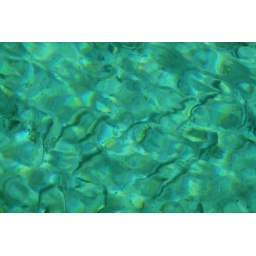
There are small fish swimming beneath obstructing the pattern of the water in a complimenting manner XP